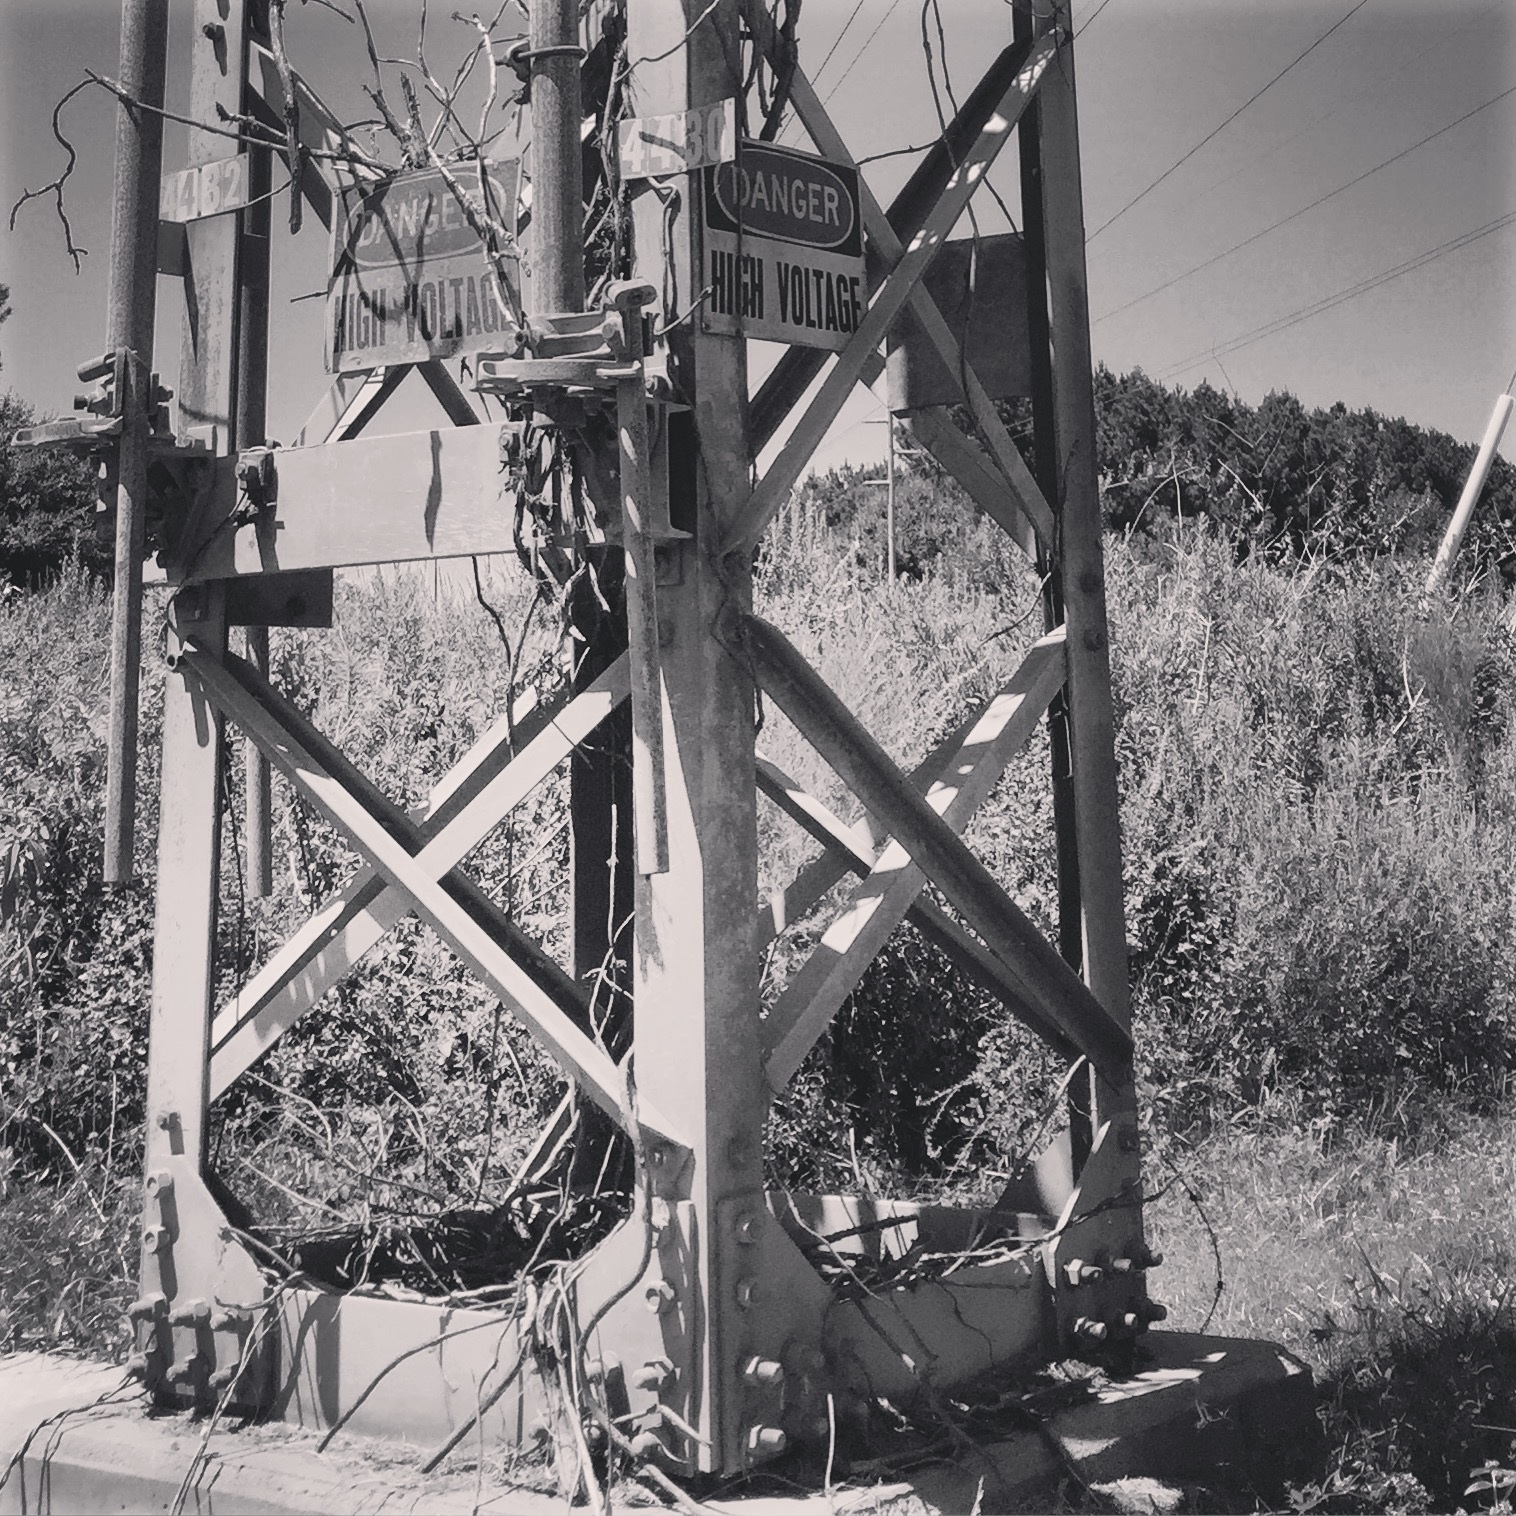
black and white, mast, industry, monochrome, photograph, iron, image, monochrome photography